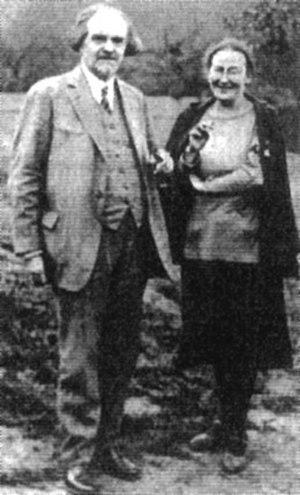
Dimitri Andréïévitch Klépinine, est un prêtre orthodoxe russe, résistant apatride dans Paris occupé, mort pour la France, martyr et saint.